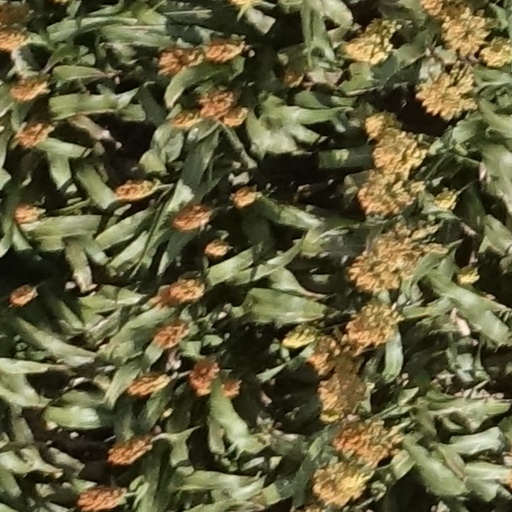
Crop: sorghum